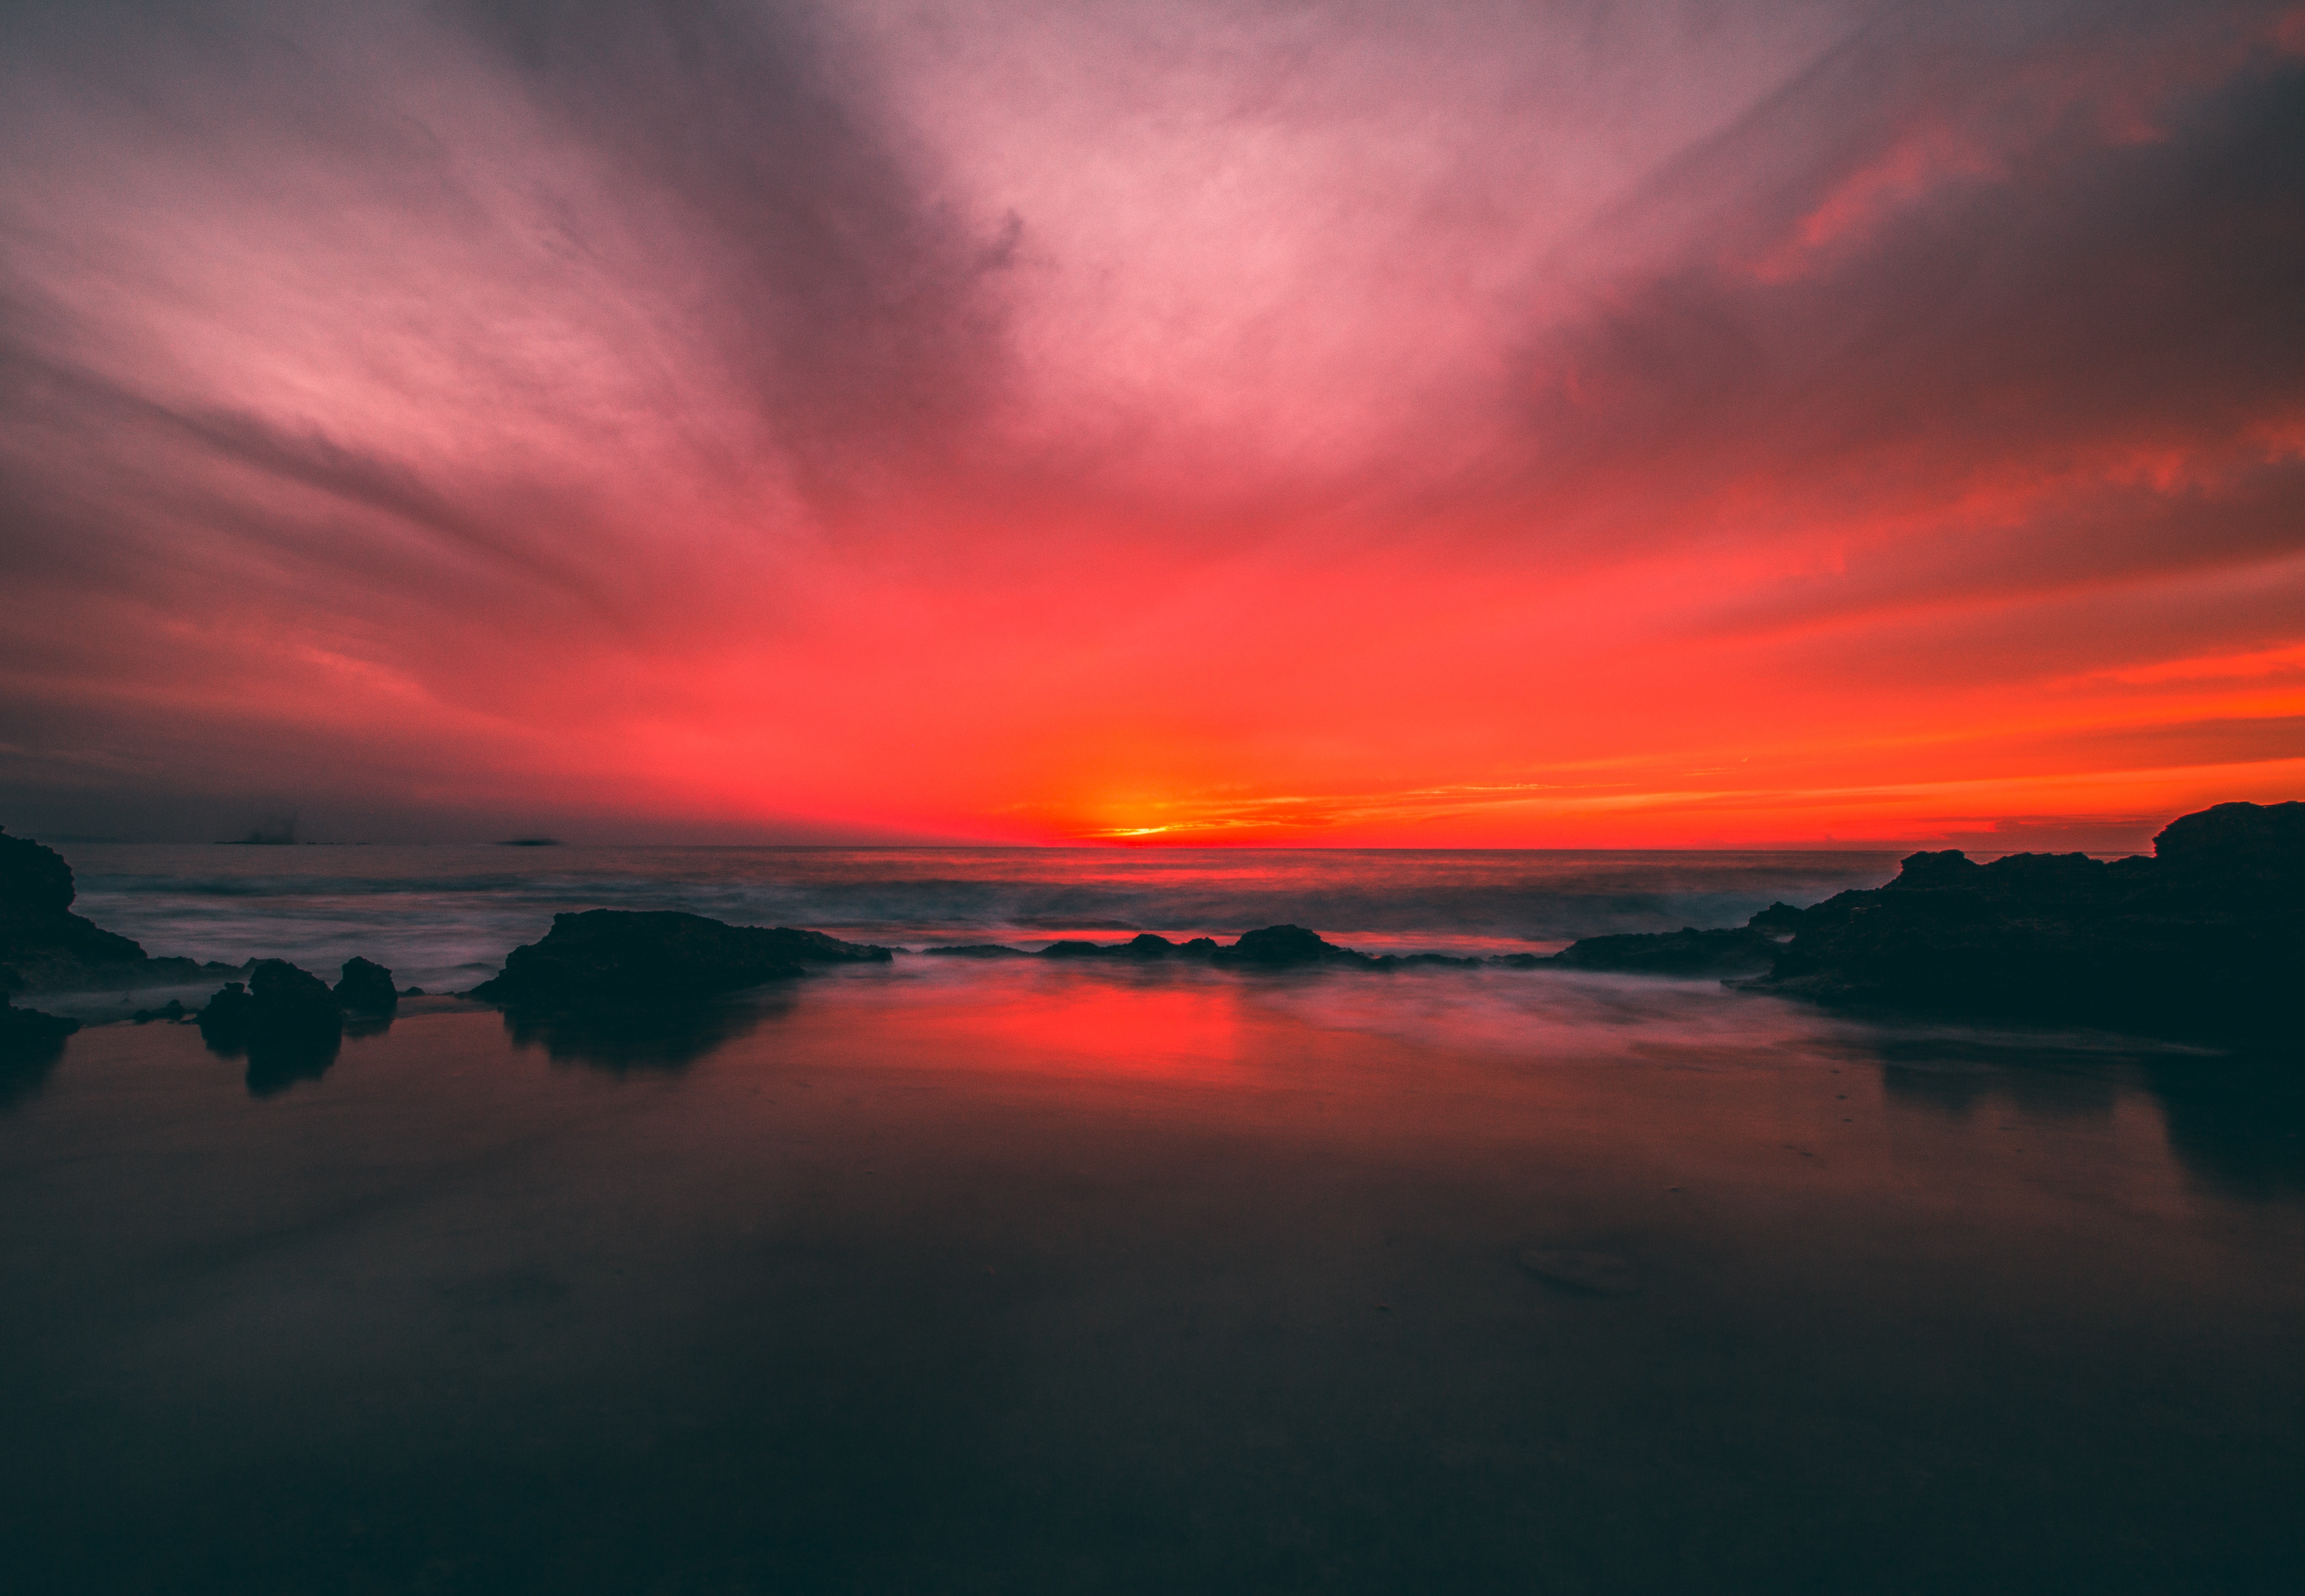
sky, afterglow, horizon, nature, sunset, red, sunrise, water, red sky at morning, sea, reflection, cloud, dusk, evening, natural landscape, morning, calm, dawn, orange, sound, ocean, water resources, coast, loch, lake, shore, atmosphere, landscape, river, inlet, sunlight, rock, headland, bay, sun, reservoir, coastal and oceanic landforms, vacation, wave